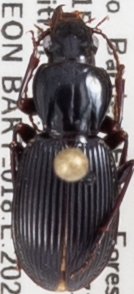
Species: Pterostichus tristis
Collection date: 2021-06-30
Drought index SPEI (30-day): -1.814
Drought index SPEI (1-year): -1.28
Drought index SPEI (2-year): -0.968